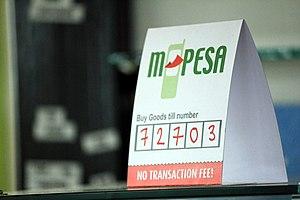
M-Pesa est un système de microfinancement et de transfert d'argent par téléphone mobile, lancé en 2007 par Vodafone pour Safaricom et Vodacom, les deux plus grands opérateurs de téléphonie mobile au Kenya et en Tanzanie. Il s'est, depuis, étendu à l'Afghanistan, la RD Congo, l'Afrique du Sud, l'Inde et, en 2014, l'Europe de l'Est. M-Pesa permet aux utilisateurs en possession d'une carte d'identité ou d'un passeport de déposer, retirer et transférer aisément de l'argent grâce à un appareil mobile de type téléphone portable.